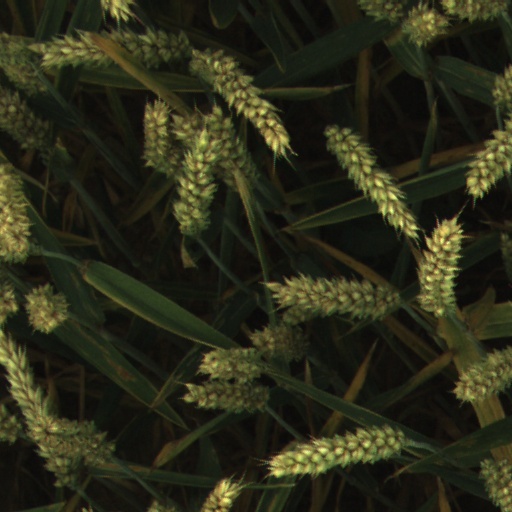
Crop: wheat